List of Lost characters

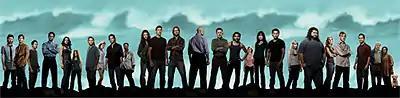
Partial cast of "Lost", from left to right: Daniel, Boone, Miles, Michael, Ana Lucia, Charlotte, Frank, Shannon, Desmond, Eko, Kate, Jack, Sawyer, Locke, Ben, Sayid, Libby, Sun, Jin, Claire, Hurley, Juliet, Charlie, Richard, Bernard, Rose and Vincent

Many of the first season roles were a result of the executive producers' liking of various actors. The main character Jack was originally going to die in the pilot, and was hoped to be played by Michael Keaton; however, ABC executives were adamant that Jack live. Before it was decided that Jack would live, Kate was to emerge as the leader of the survivors; she was originally conceived to be more like the character of Rose. Dominic Monaghan auditioned for the role of Sawyer, who at the time was supposed to be a suit-wearing city con man. The producers enjoyed Monaghan's performance and changed the character of Charlie, originally a middle-aged former rock star, to fit him. Jorge Garcia also auditioned for Sawyer, and the part of Hurley was written for him. When Josh Holloway auditioned for Sawyer, the producers liked the edge he brought to the character (he reportedly kicked a chair when he forgot his lines and got angry in the audition) and his southern accent, so they changed Sawyer to fit Holloway's acting. Yunjin Kim auditioned for Kate, but the producers wrote the character of Sun for her and the character of Jin, portrayed by Daniel Dae Kim, to be her husband. Sayid, played by Naveen Andrews, was also not in the original script. Locke and Michael were written with their actors in mind. Emilie de Ravin, who plays Claire, was originally cast in what was supposed to be a recurring role. Kimberley Joseph's character, an unnamed flight attendant, was originally scripted to be killed off in the pilot, but was brought back in Season 2 with the name Cindy and continued to make guest appearances through to the final season, becoming one of the last handful of Flight 815 survivors.